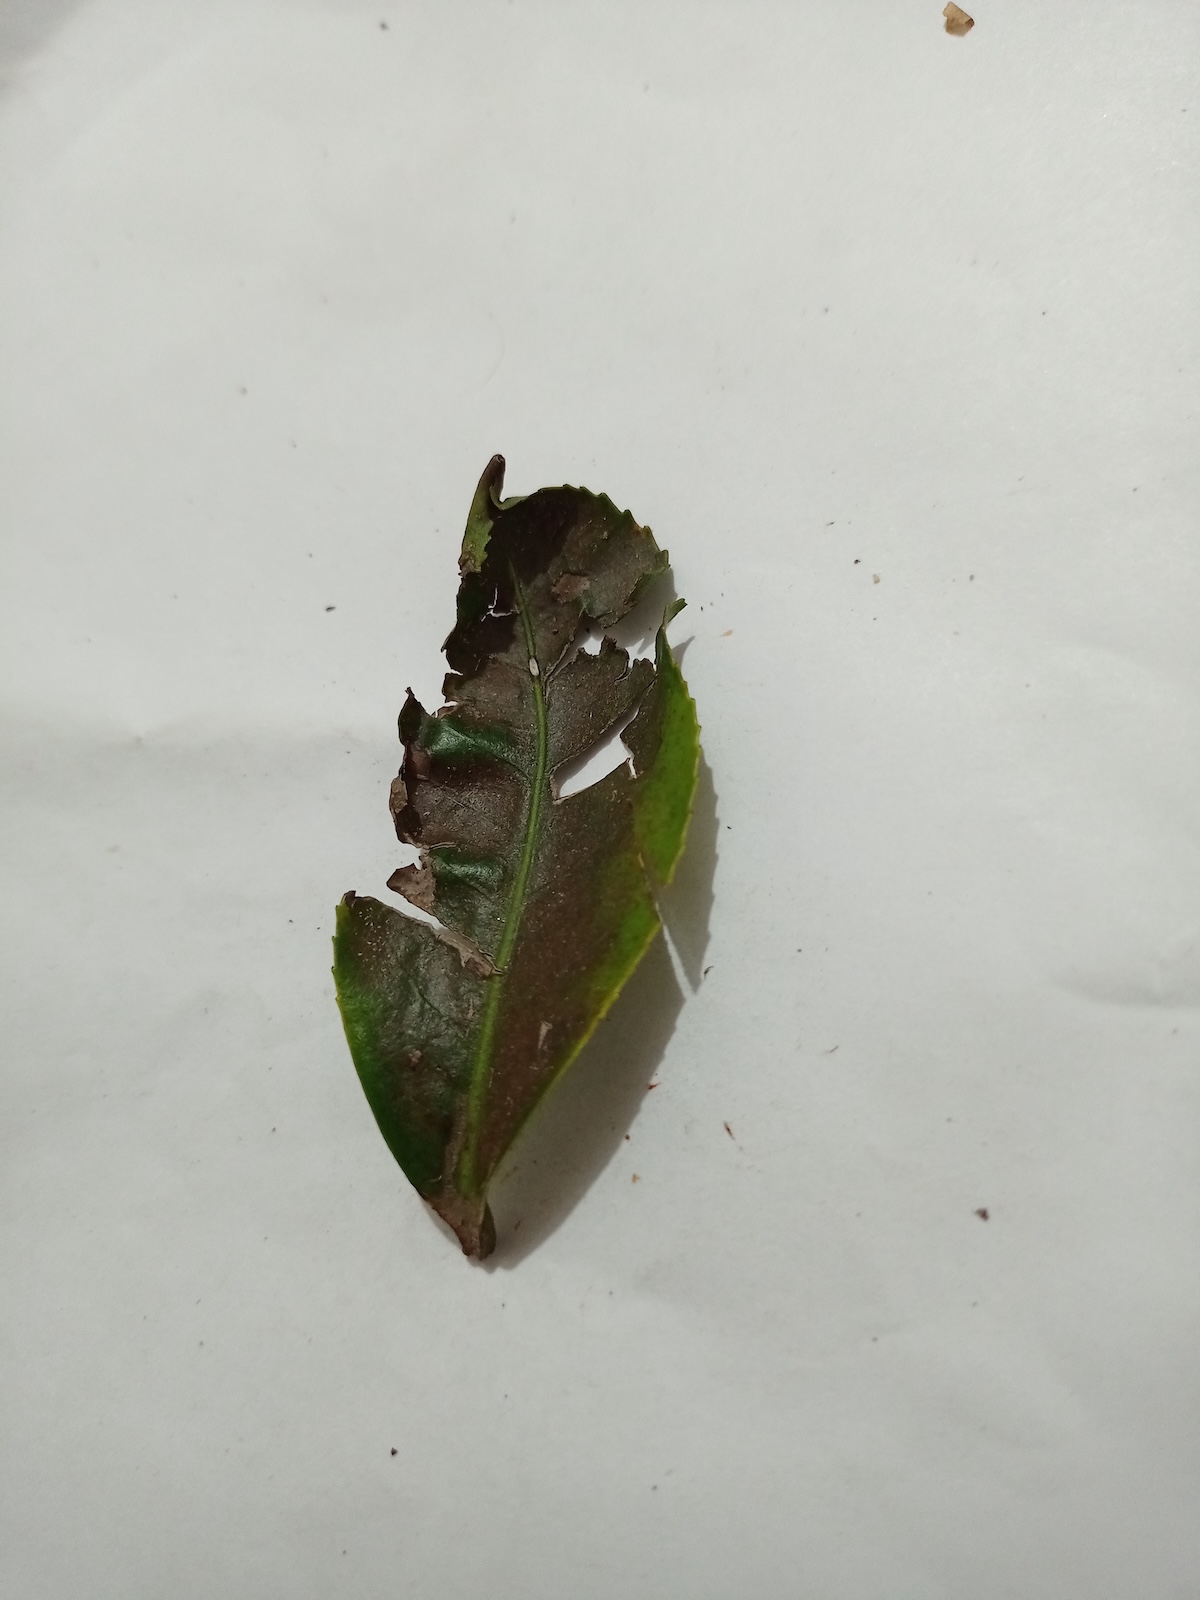
Label: Red spider